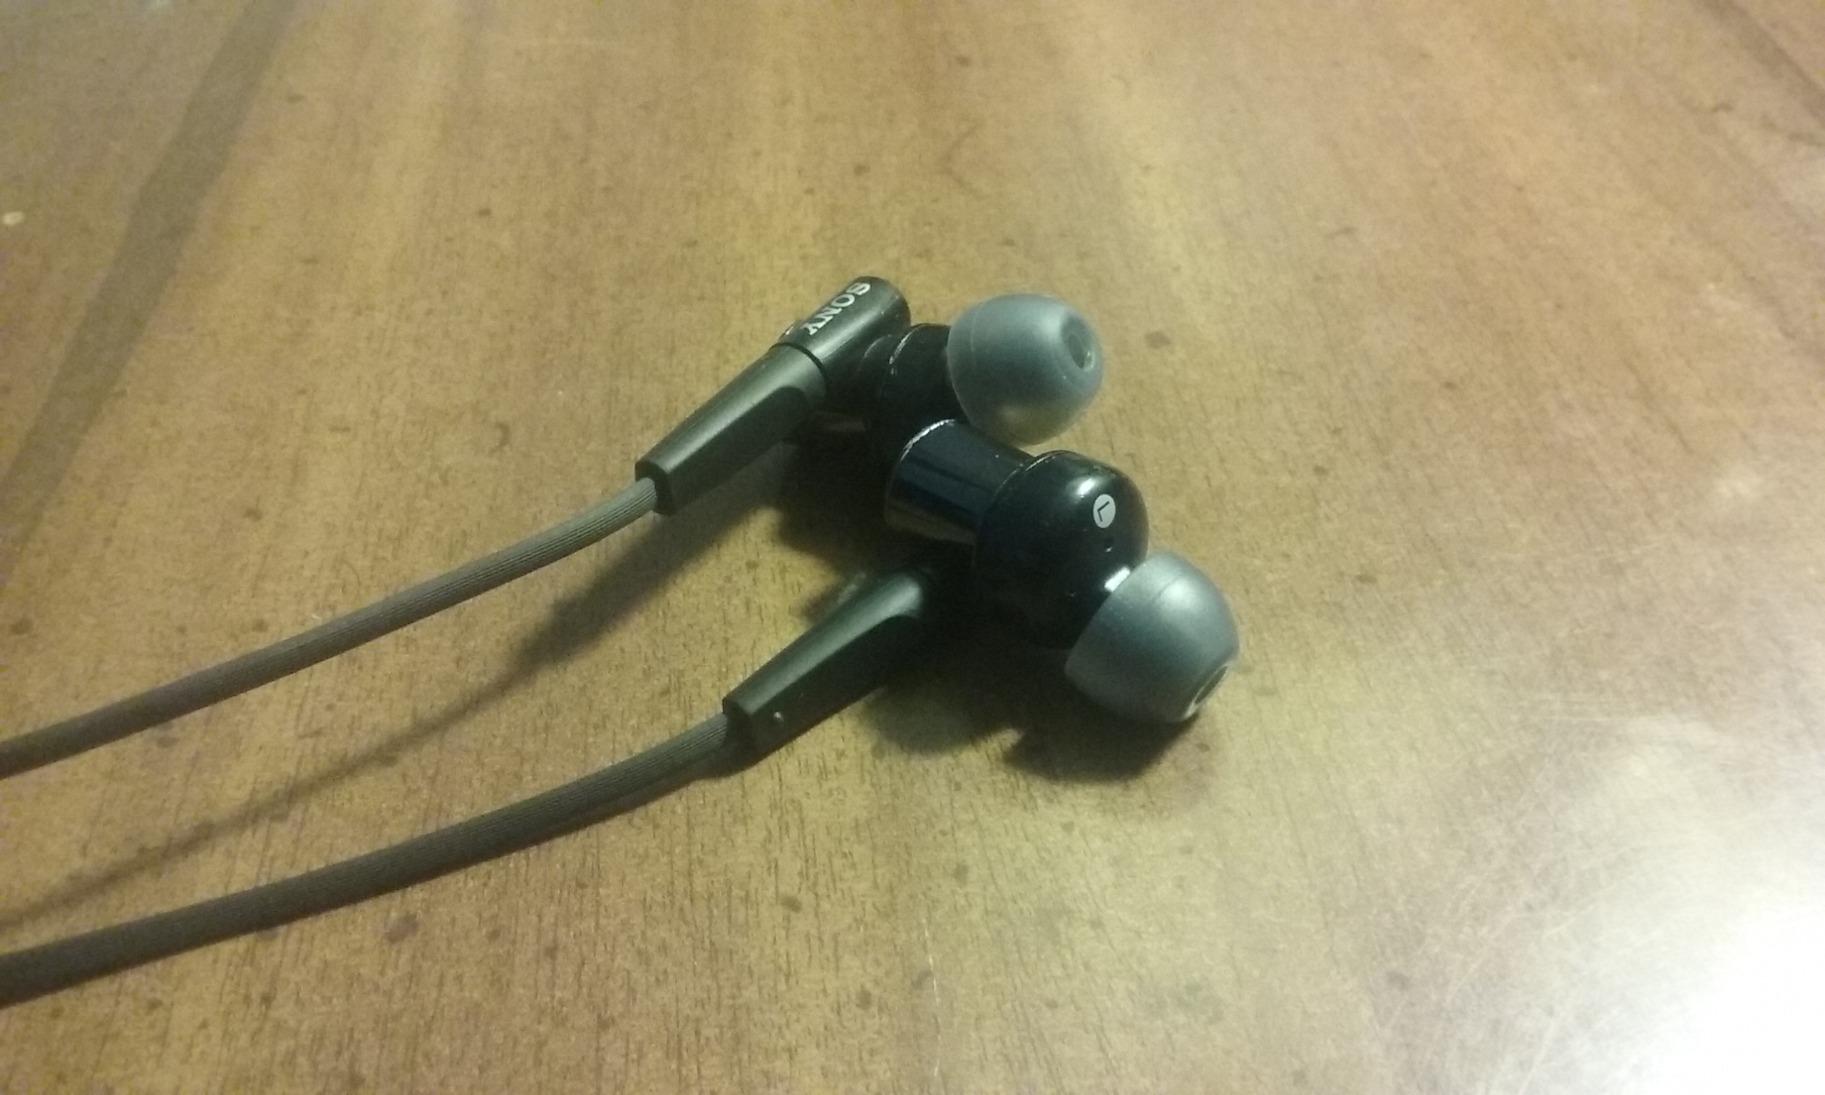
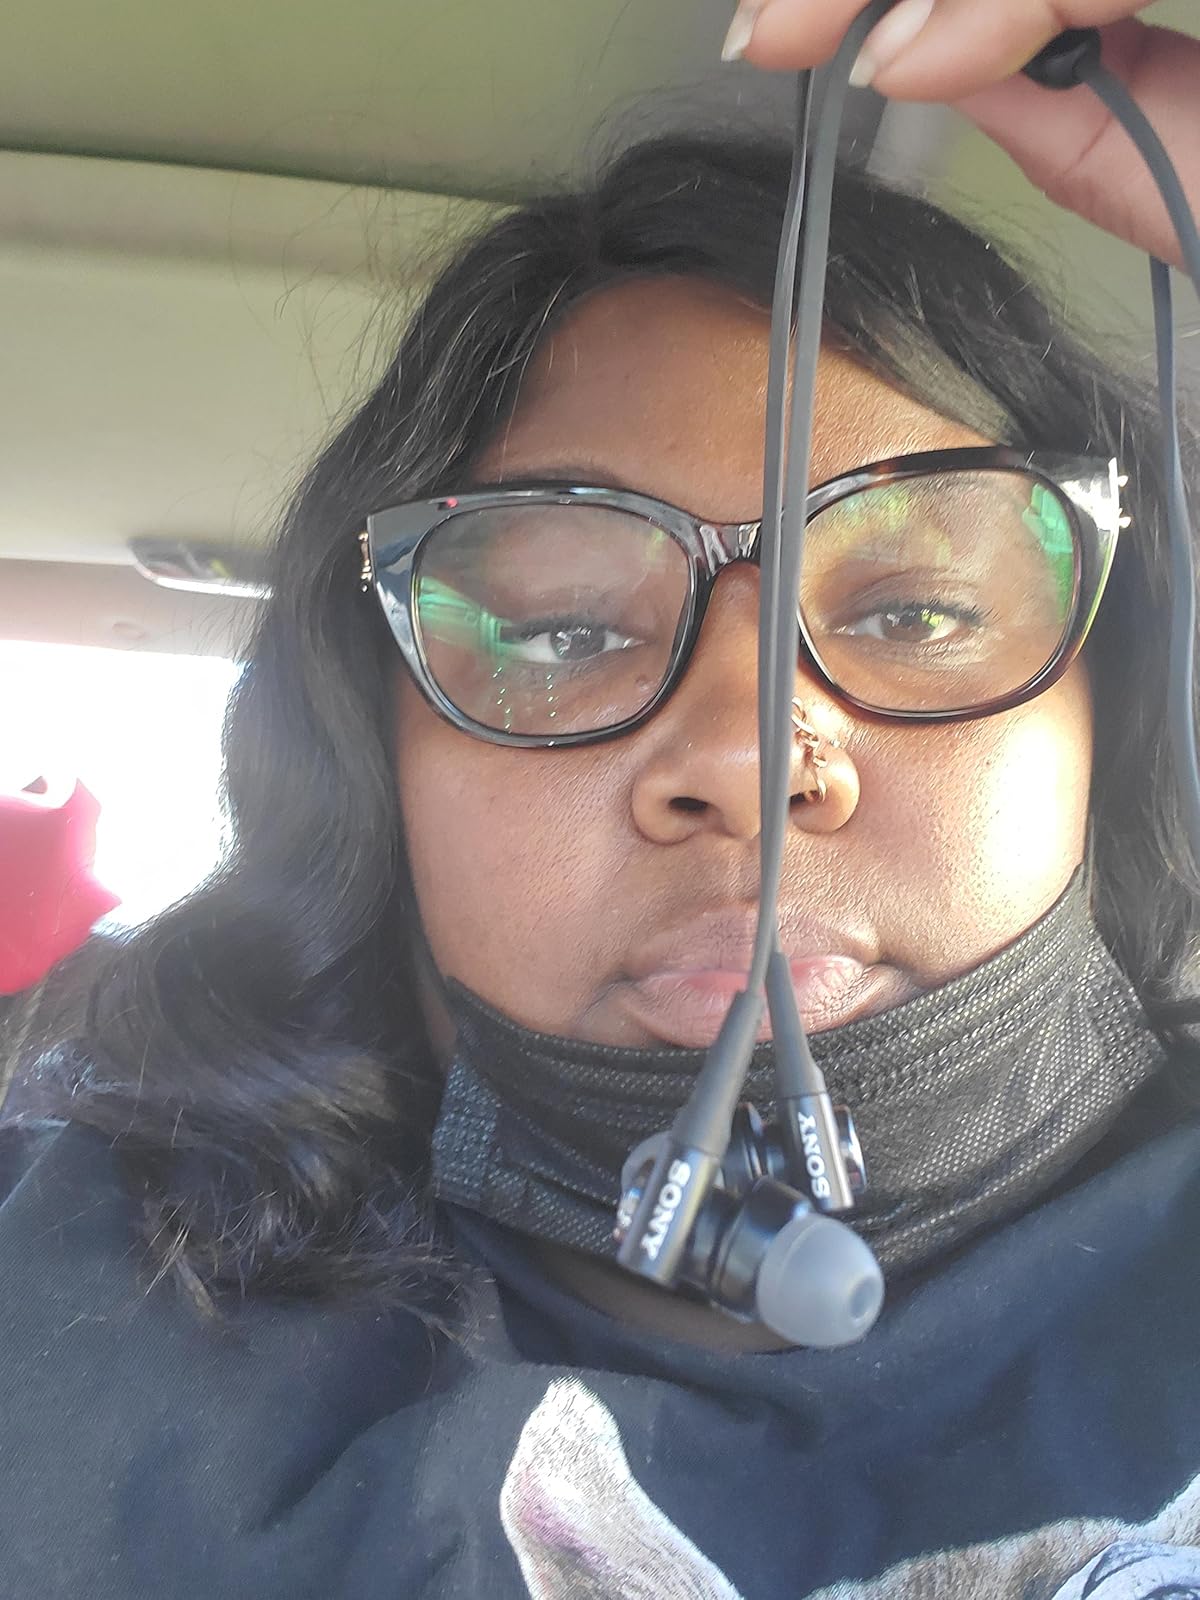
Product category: headphones
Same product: yes